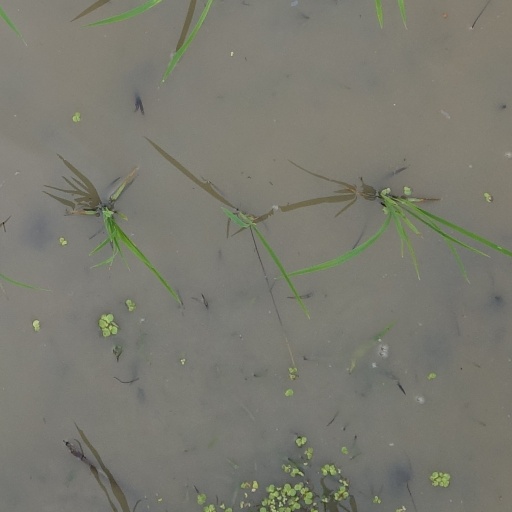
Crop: rice